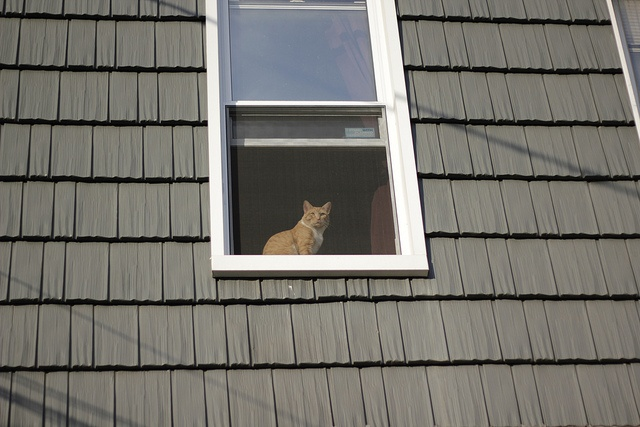
An orange tabby cat sits in the window of a brown shingled building.
A cat near a window of a house of some sort.
A cat sitting on a window sill looking out a window.
A cat looks out the window from a house with a gray roof.
The yellow cat is sitting in front of the window looking out.